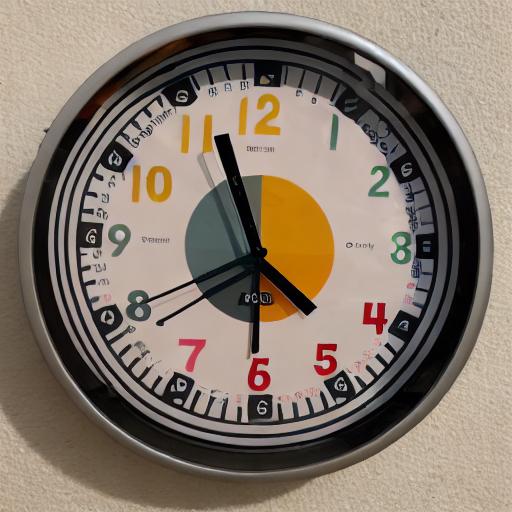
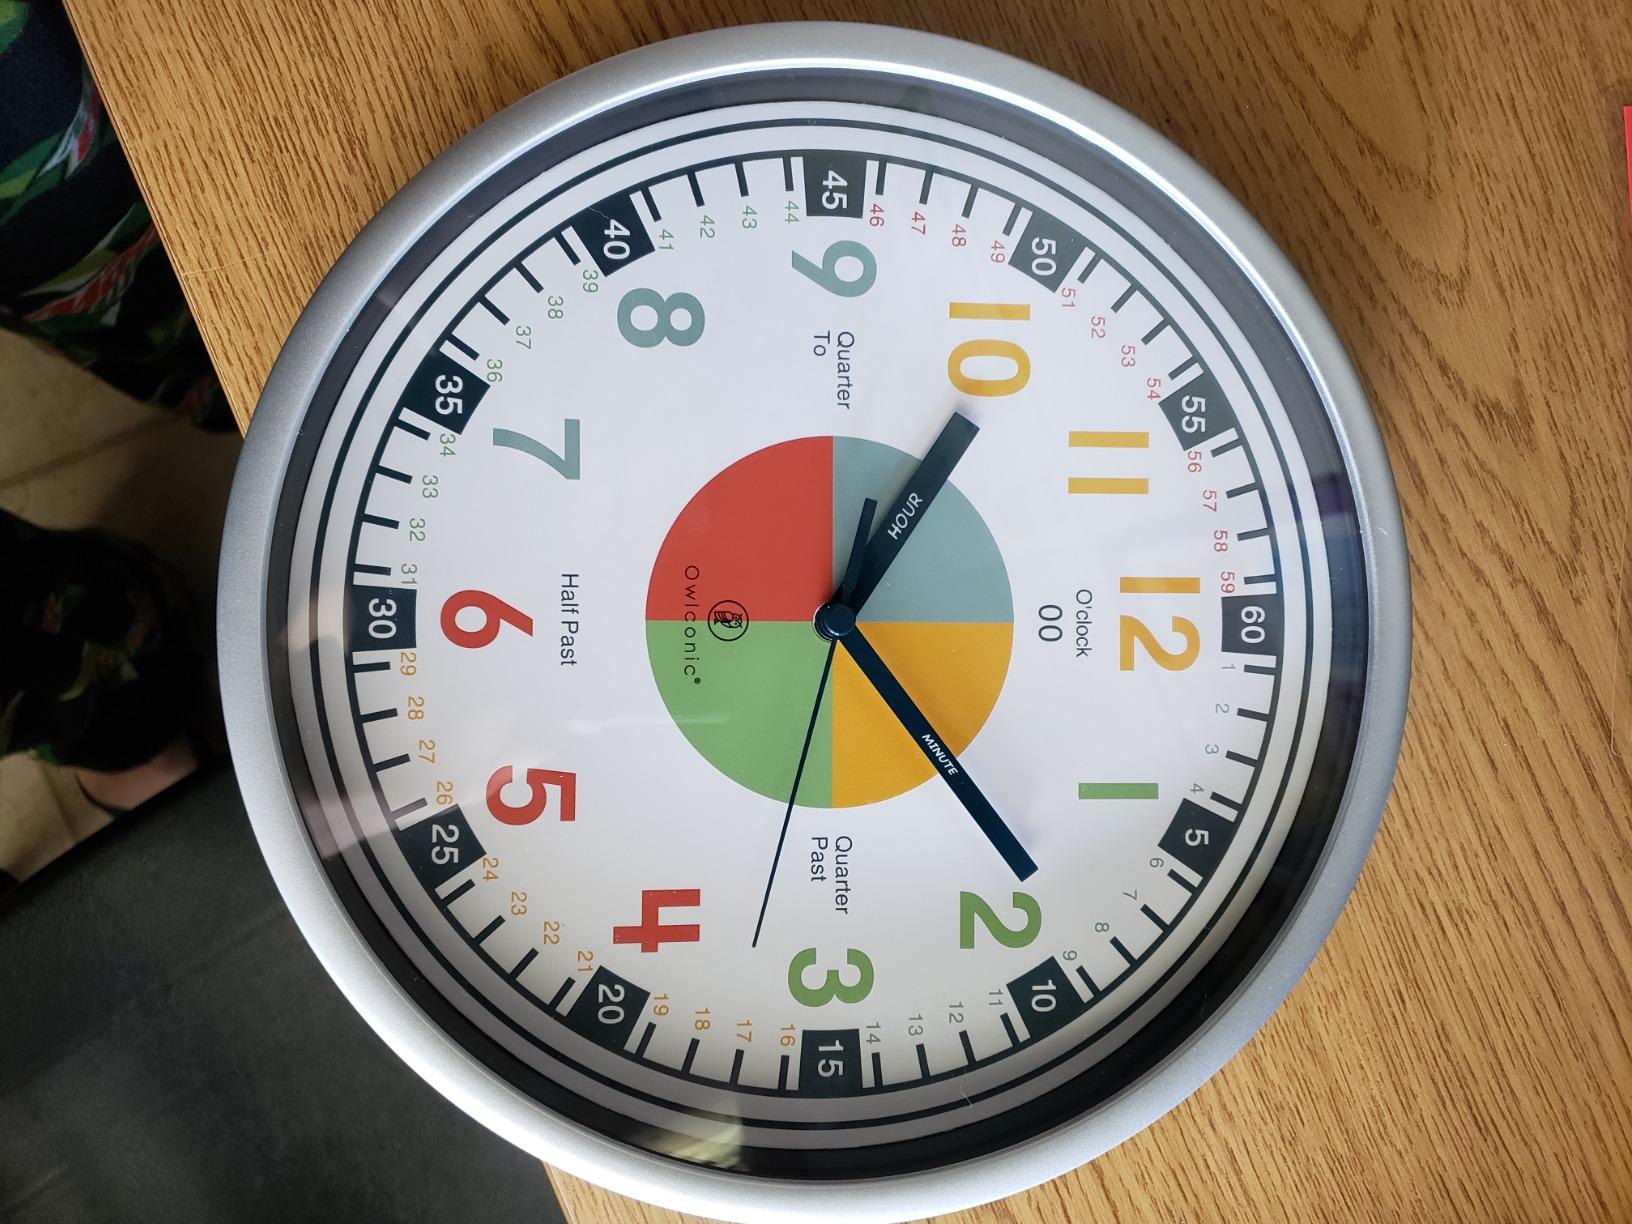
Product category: clock
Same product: no